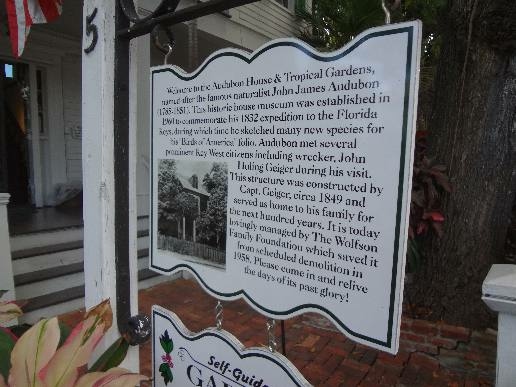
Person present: No